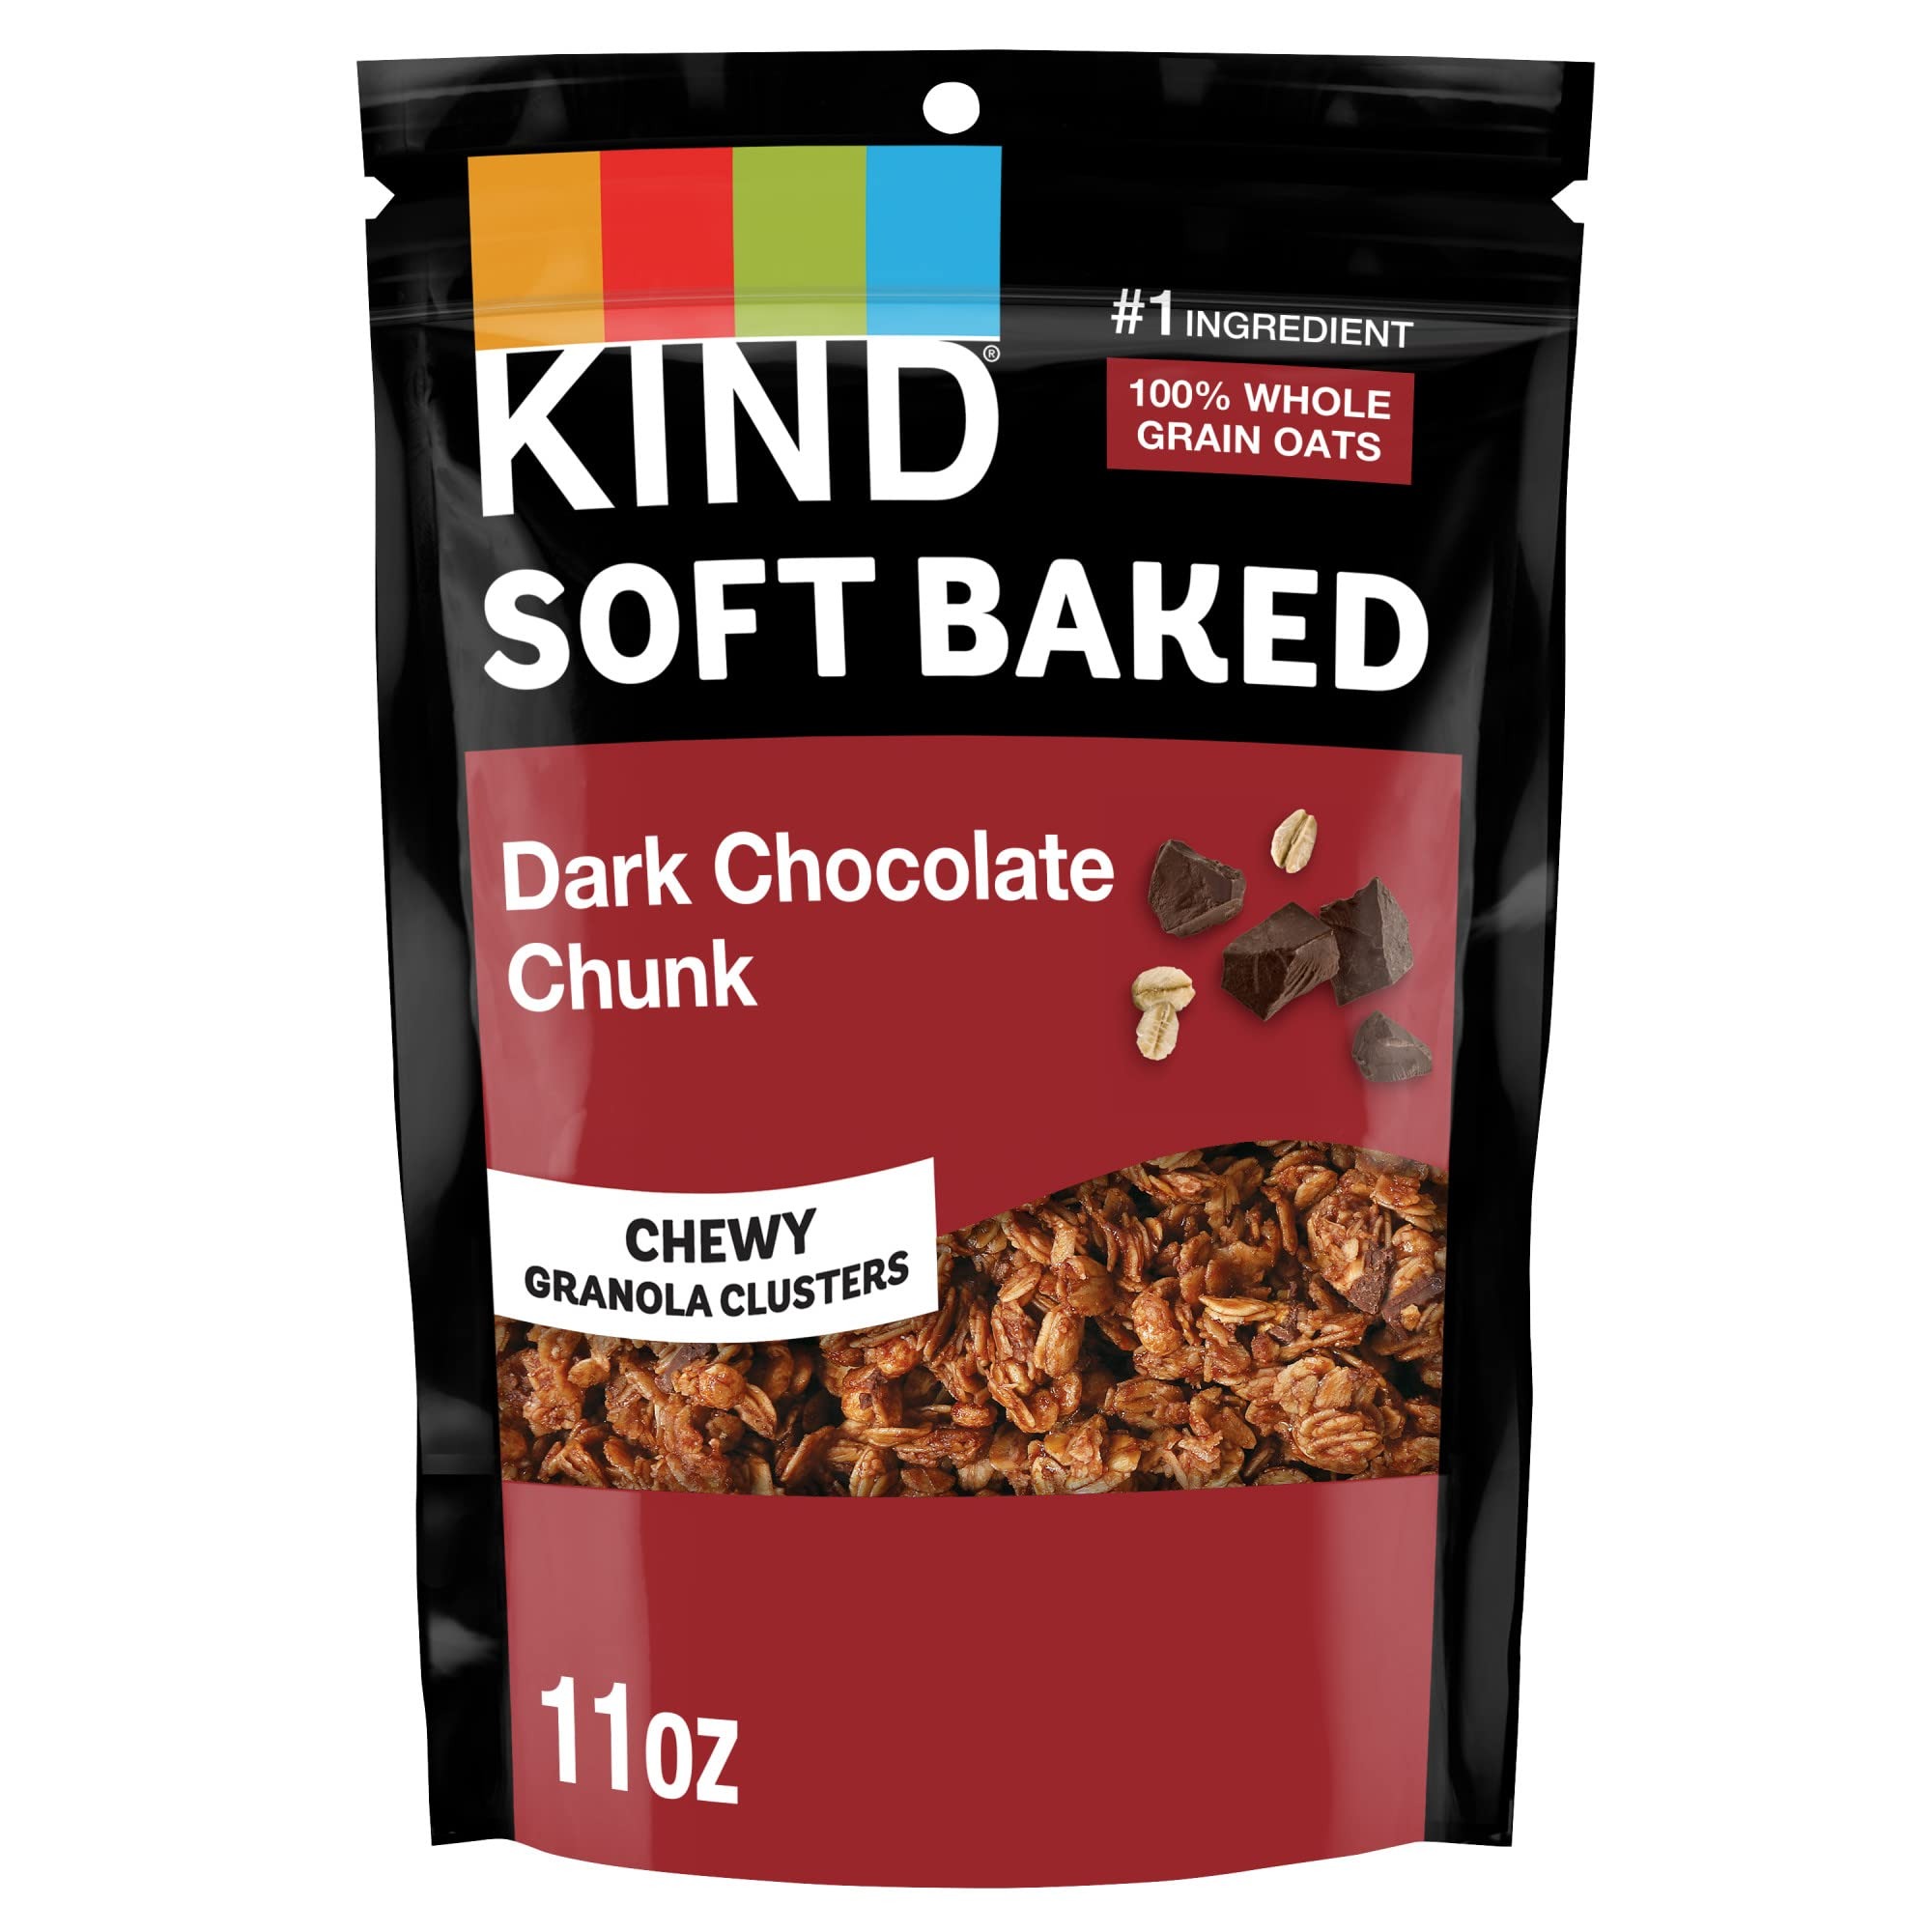
Item Name: KIND Soft Baked Granola, Dark Chocolate Chunk, 11 oz bag
Bullet Point 1: KIND Soft Baked Granola is a soft and chewy alternative to traditional granola that combines 100% whole grain oats with indulgent ingredients like rich, dark chocolate chunks.
Bullet Point 2: Contains a full serving of whole grains*, is a good source of fiber*, gluten-free, low in sodium*, Kosher, and Non-GMO Project Verified. *Based on a 55g serving size.
Bullet Point 3: Perfect for enjoying as a snack by the handful or as a part of your breakfast.
Bullet Point 4: Includes one, 11 oz. bag of KIND Soft Baked Granola clusters
Value: 1.0
Unit: Count

Price: 6.49